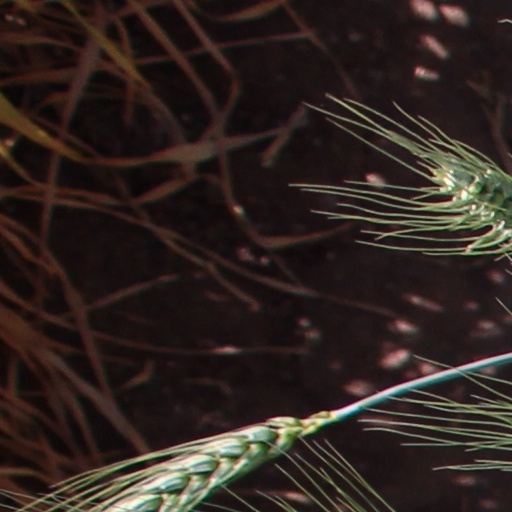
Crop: wheat